Sól (Germanic mythology)

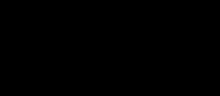
"Far away and long ago" (1920) by Willy Pogany.

In a stanza of the poem "Grímnismál", Odin says that before the Sun (referred to as "the shining god") is a shield named Svalinn, and if the shield were to fall from its frontal position, mountain and sea "would burn up". In stanza 39 Odin (disguised as "Grimnir") says that both the Sun and the Moon are pursued through the heavens by wolves; the Sun, referred to as the "bright bride" of the heavens, is pursued by Sköll, while the Moon is pursued by Hati Hróðvitnisson.